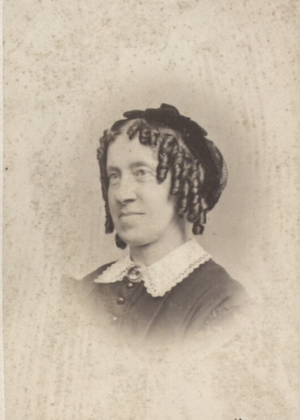
Louise Bjørnsen
Louise Cathrine Elisabeth Bjørnsen var dansk forfatter.